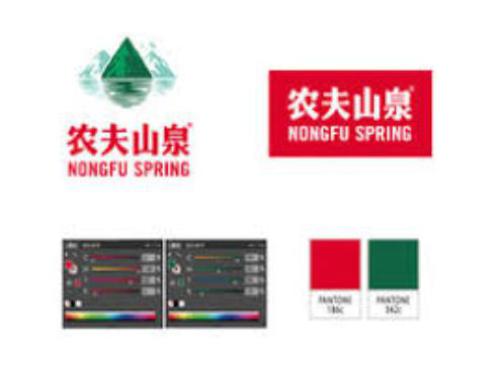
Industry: Necessities